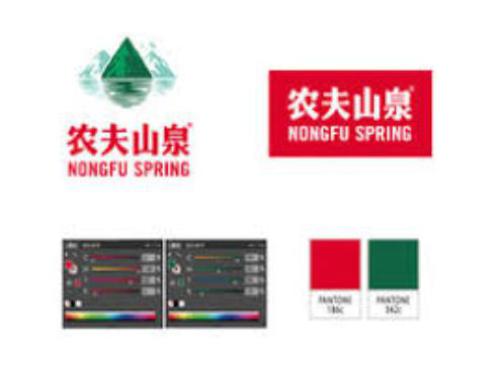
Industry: Necessities